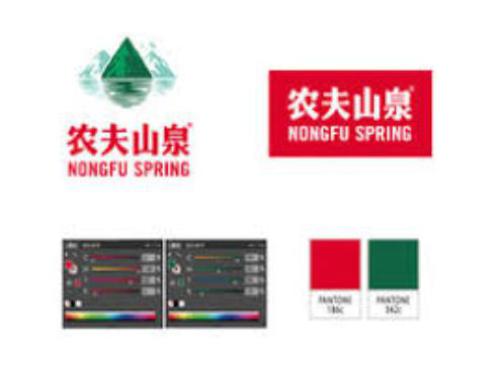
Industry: Necessities